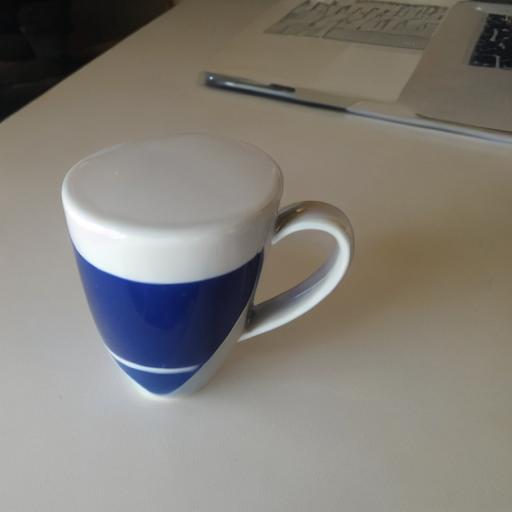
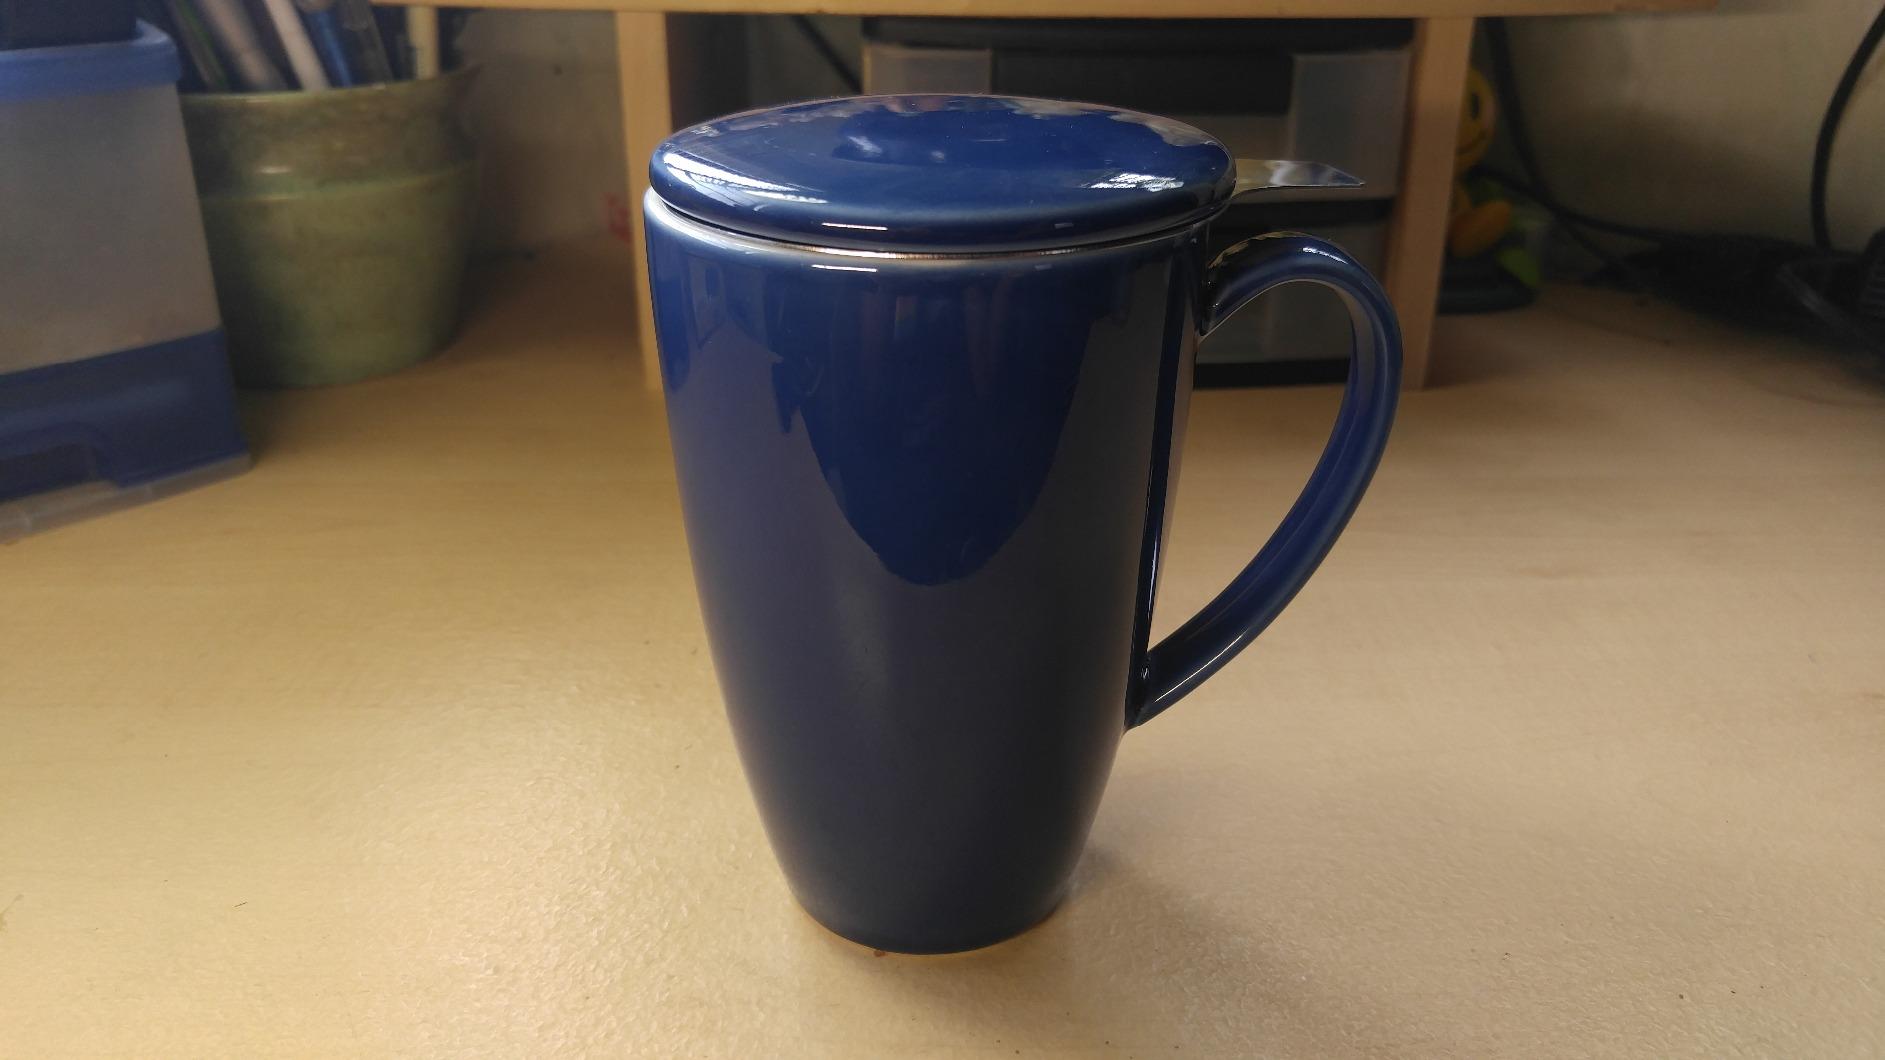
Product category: items_mug
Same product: no